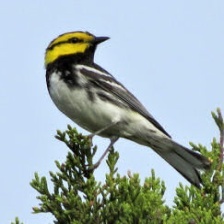
Species: GOLDEN CHEEKED WARBLER
Scientific name: SETOPHAGA CHRYSOPARIA